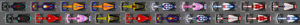
Le Grand Prix automobile de Grande-Bretagne 2020 disputé le 2 août 2020 sur le circuit de Silverstone, est la 1022ᵉ épreuve du championnat du monde de Formule 1 courue depuis 1950, à l'endroit où se disputa aussi la première d'entre-elles le 13 mai 1950. Il s'agit de la soixante-et-onzième édition du Grand Prix de Grande-Bretagne comptant pour le championnat du monde de Formule 1, la cinquante-quatrième disputée sur le circuit de Silverstone et de la quatrième manche du championnat 2020.